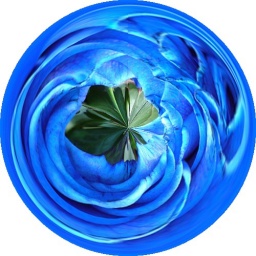
my blue rose in a circle